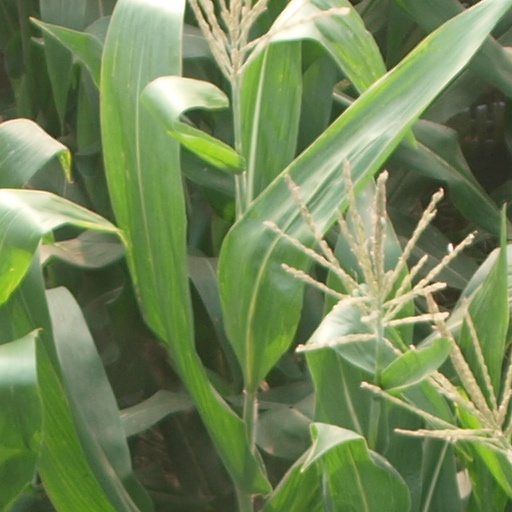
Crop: maize; corn